Tether a Dragon

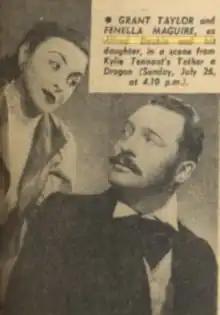
ABC Weekly 25 July 1953

Tether a Dragon is a 1951 Australian play by Kylie Tennant about Alfred Deakin and his battle with William Lyne.